Chamber of Minerals and Energy of Western Australia

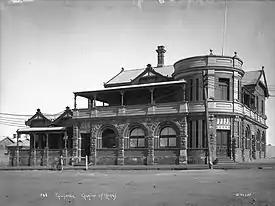
The Coolgardie Chamber of Mines building, circa 1900, when the chamber merged with its counterpart in Kalgoorlie.

It originated with previous bodies that emerged during the 1890s in the Goldfields region. The Coolgardie Chamber of Mines and Commerce, founded in 1895, was followed in 1896 by a separate Kalgoorlie Chamber of Mines. A Perth Chamber of Mines, founded in 1897, quickly became defunct.